Anubandham (1985 film)

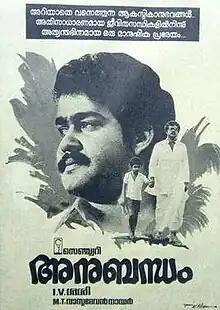
Poster designed by P. N. Menon

Anubandham is a 1985 Indian Malayalam-language drama film written by M. T. Vasudevan Nair and directed by I. V. Sasi. It stars Mammootty, Mohanlal, Seema, and Shobana. The film won four Kerala State Film Awards—Best Story (M. T. Vasudevan Nair), Best Actress (Seema), Best Child Artist (Vimal), and Best Editor (K. Narayanan).